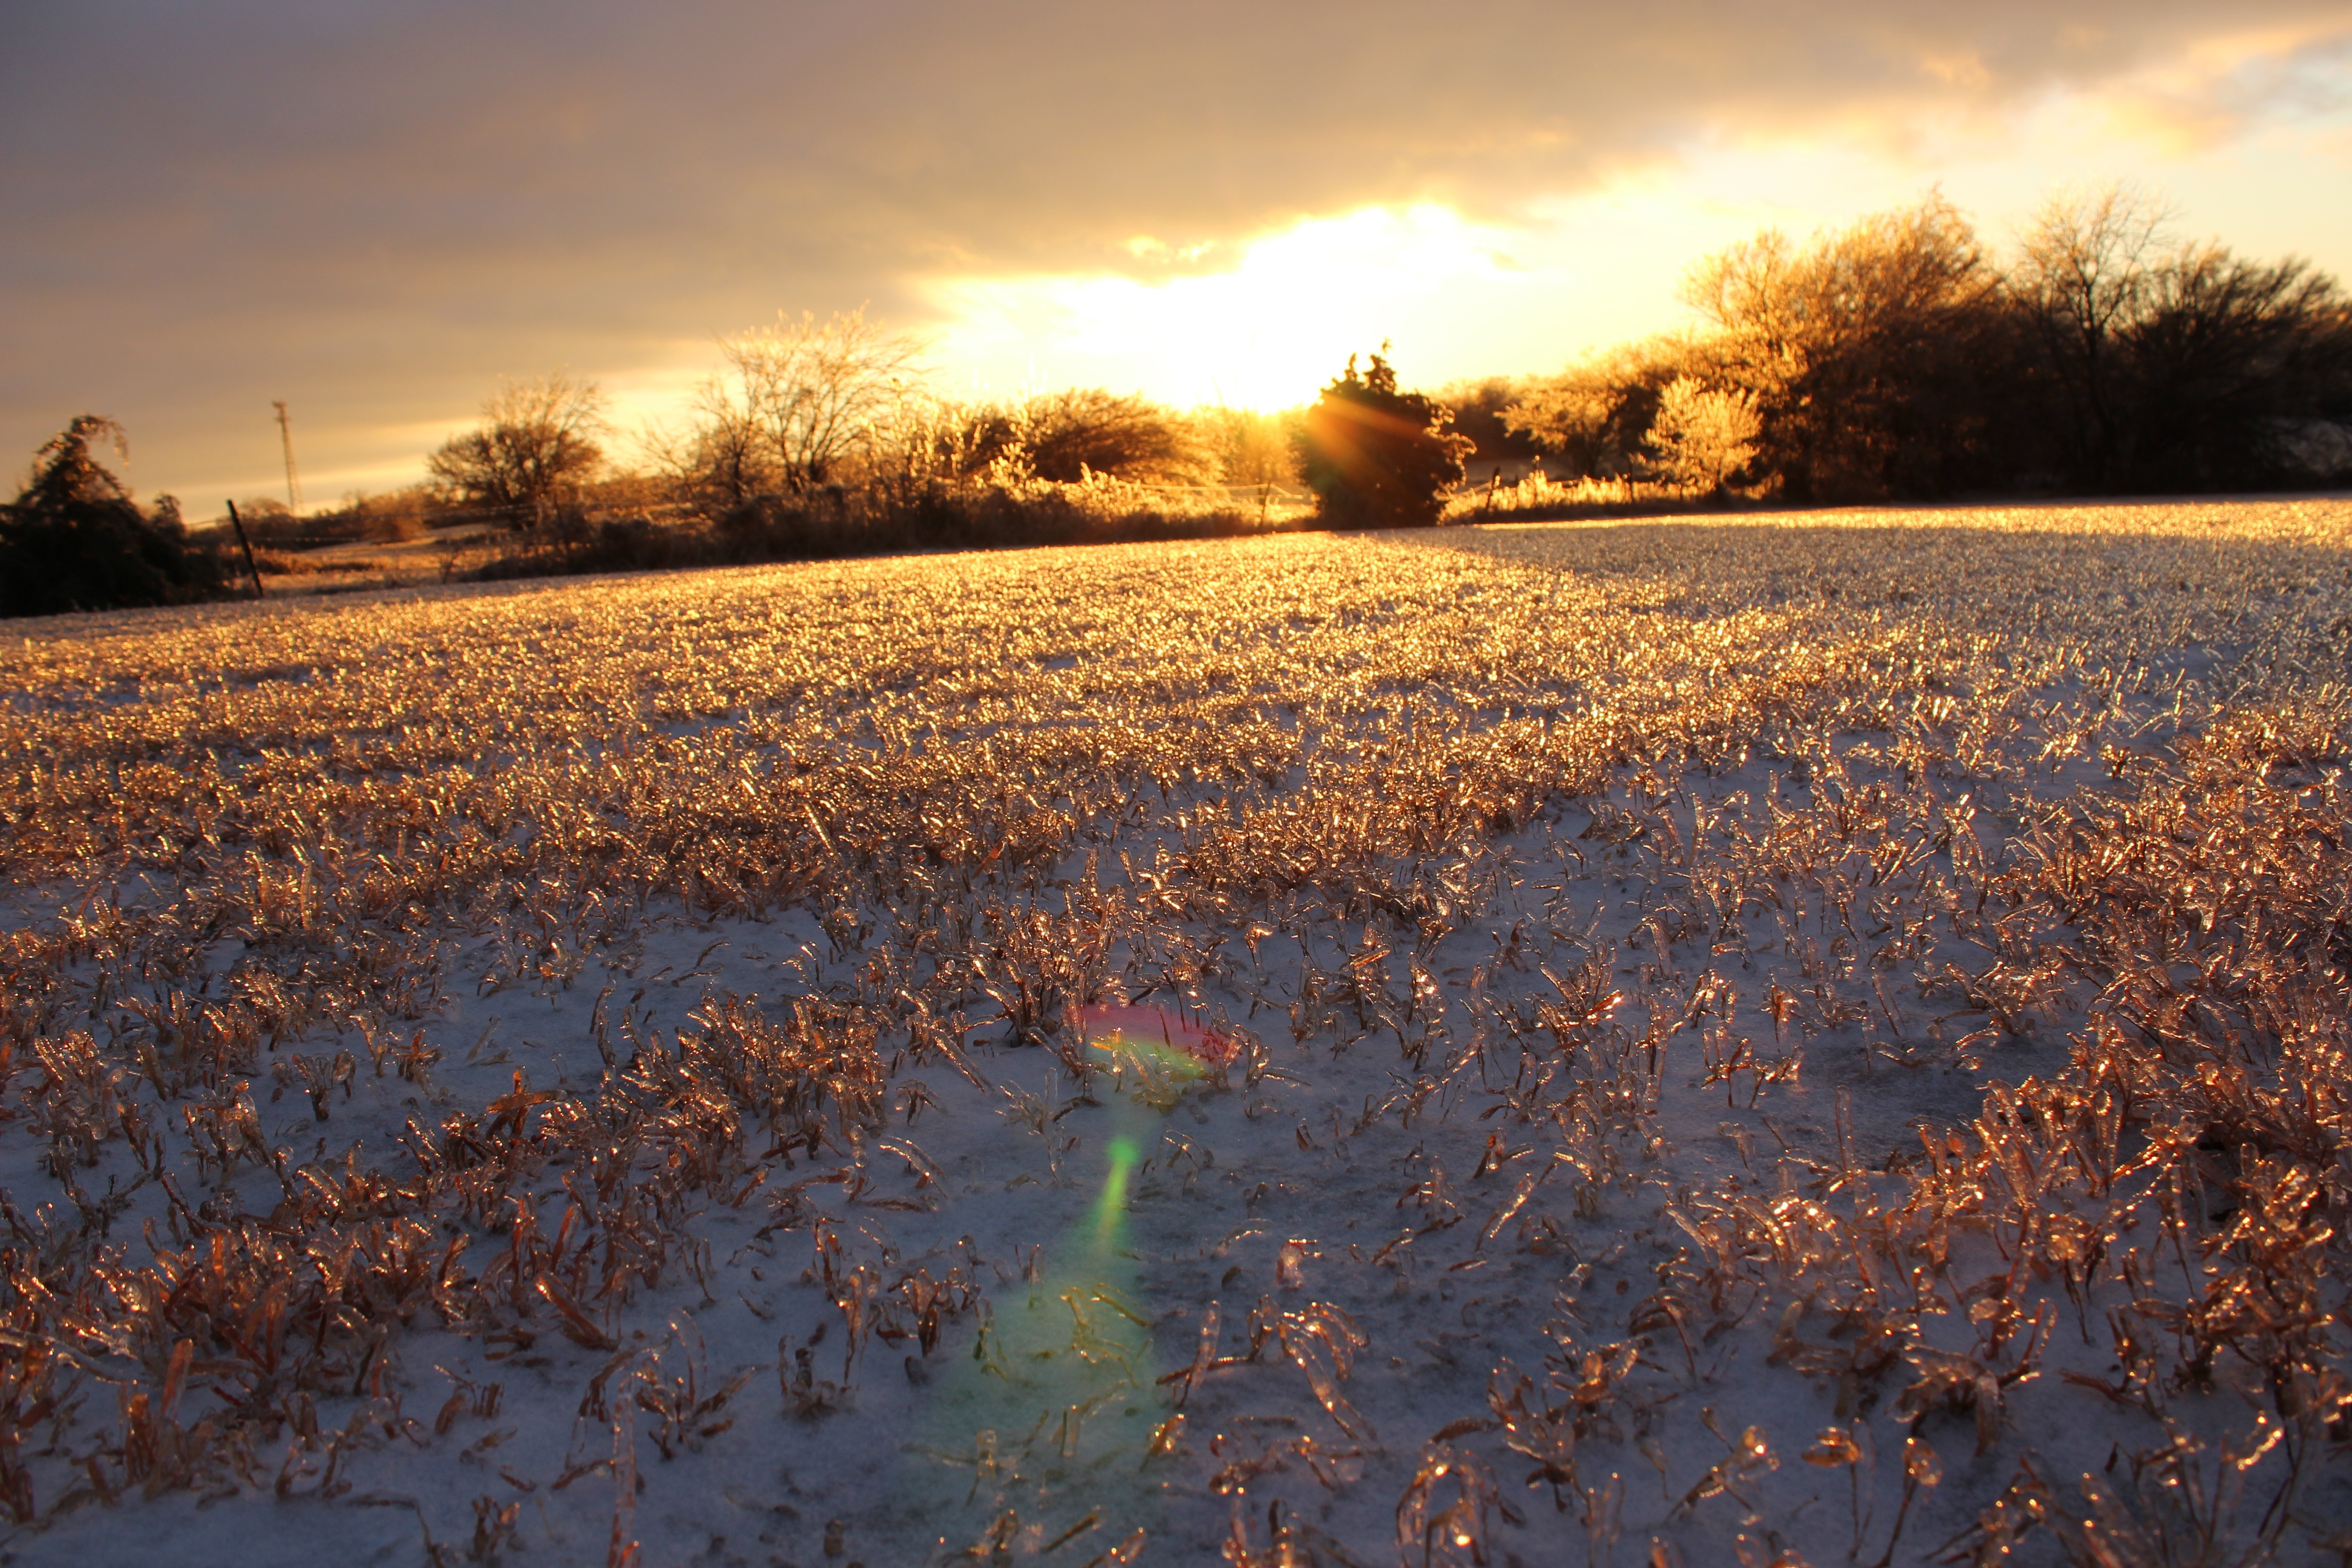
landscape, tree, nature, grass, horizon, snow, winter, cloud, sun, sunrise, sunset, field, prairie, sunlight, morning, leaf, flower, frost, dawn, dusk, evening, reflection, autumn, weather, season, rural area, atmospheric phenomenon, grass family